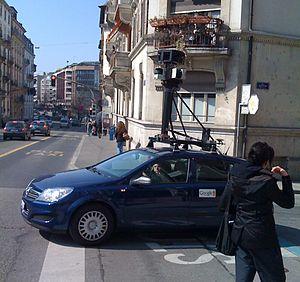
Véhicule ""Google Street View"", route Frontenex aux Eaux-Vives à Genève (intersection de la rue Maunoir)."
Google Street View est un service de navigation virtuelle lancé le 25 mai 2007 afin de compléter Google Maps et Google Earth. Il permet de visualiser un panorama à 360° d'un lieu situé sur une voie urbaine ou rurale, sur laquelle aura préalablement circulé un véhicule chargé d'enregistrer les prises de vues.